Mae Dahlberg

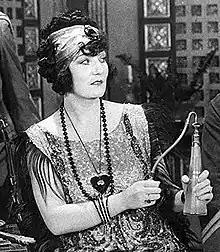
Dahlberg in "Rupert of Hee Haw" (1924)

Mae Charlotte Dahlberg (24 May 1888 – 1969), also known as Mae Laurel, was an Australian-born vaudeville performer and actress. She was Stan Laurel's professional partner and common-law wife from 1917 to 1925.